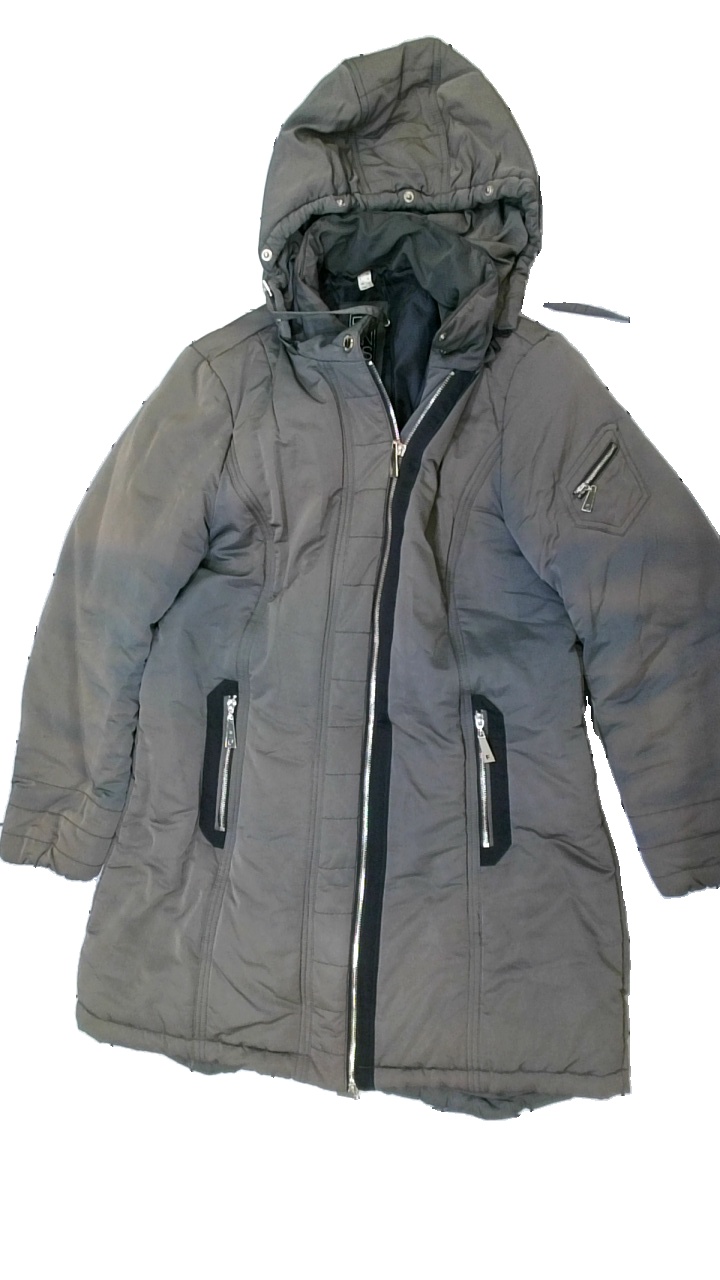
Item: Winter Jacket (Ladies)
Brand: Frandsen
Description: grå vinter jacka, missfärgad/solblekt
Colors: Grey
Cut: Regular
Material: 85% polyester 15% nylone
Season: Winter
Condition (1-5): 2
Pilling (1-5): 5
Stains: Major
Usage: Export
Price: <50